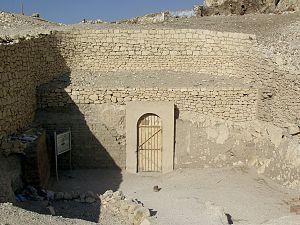
Le tombeau de Menna est une des plus belles tombes de la nécropole thébaine en Égypte. Il est situé dans la zone des tombes des nobles à Cheikh Abd el-Gournah.